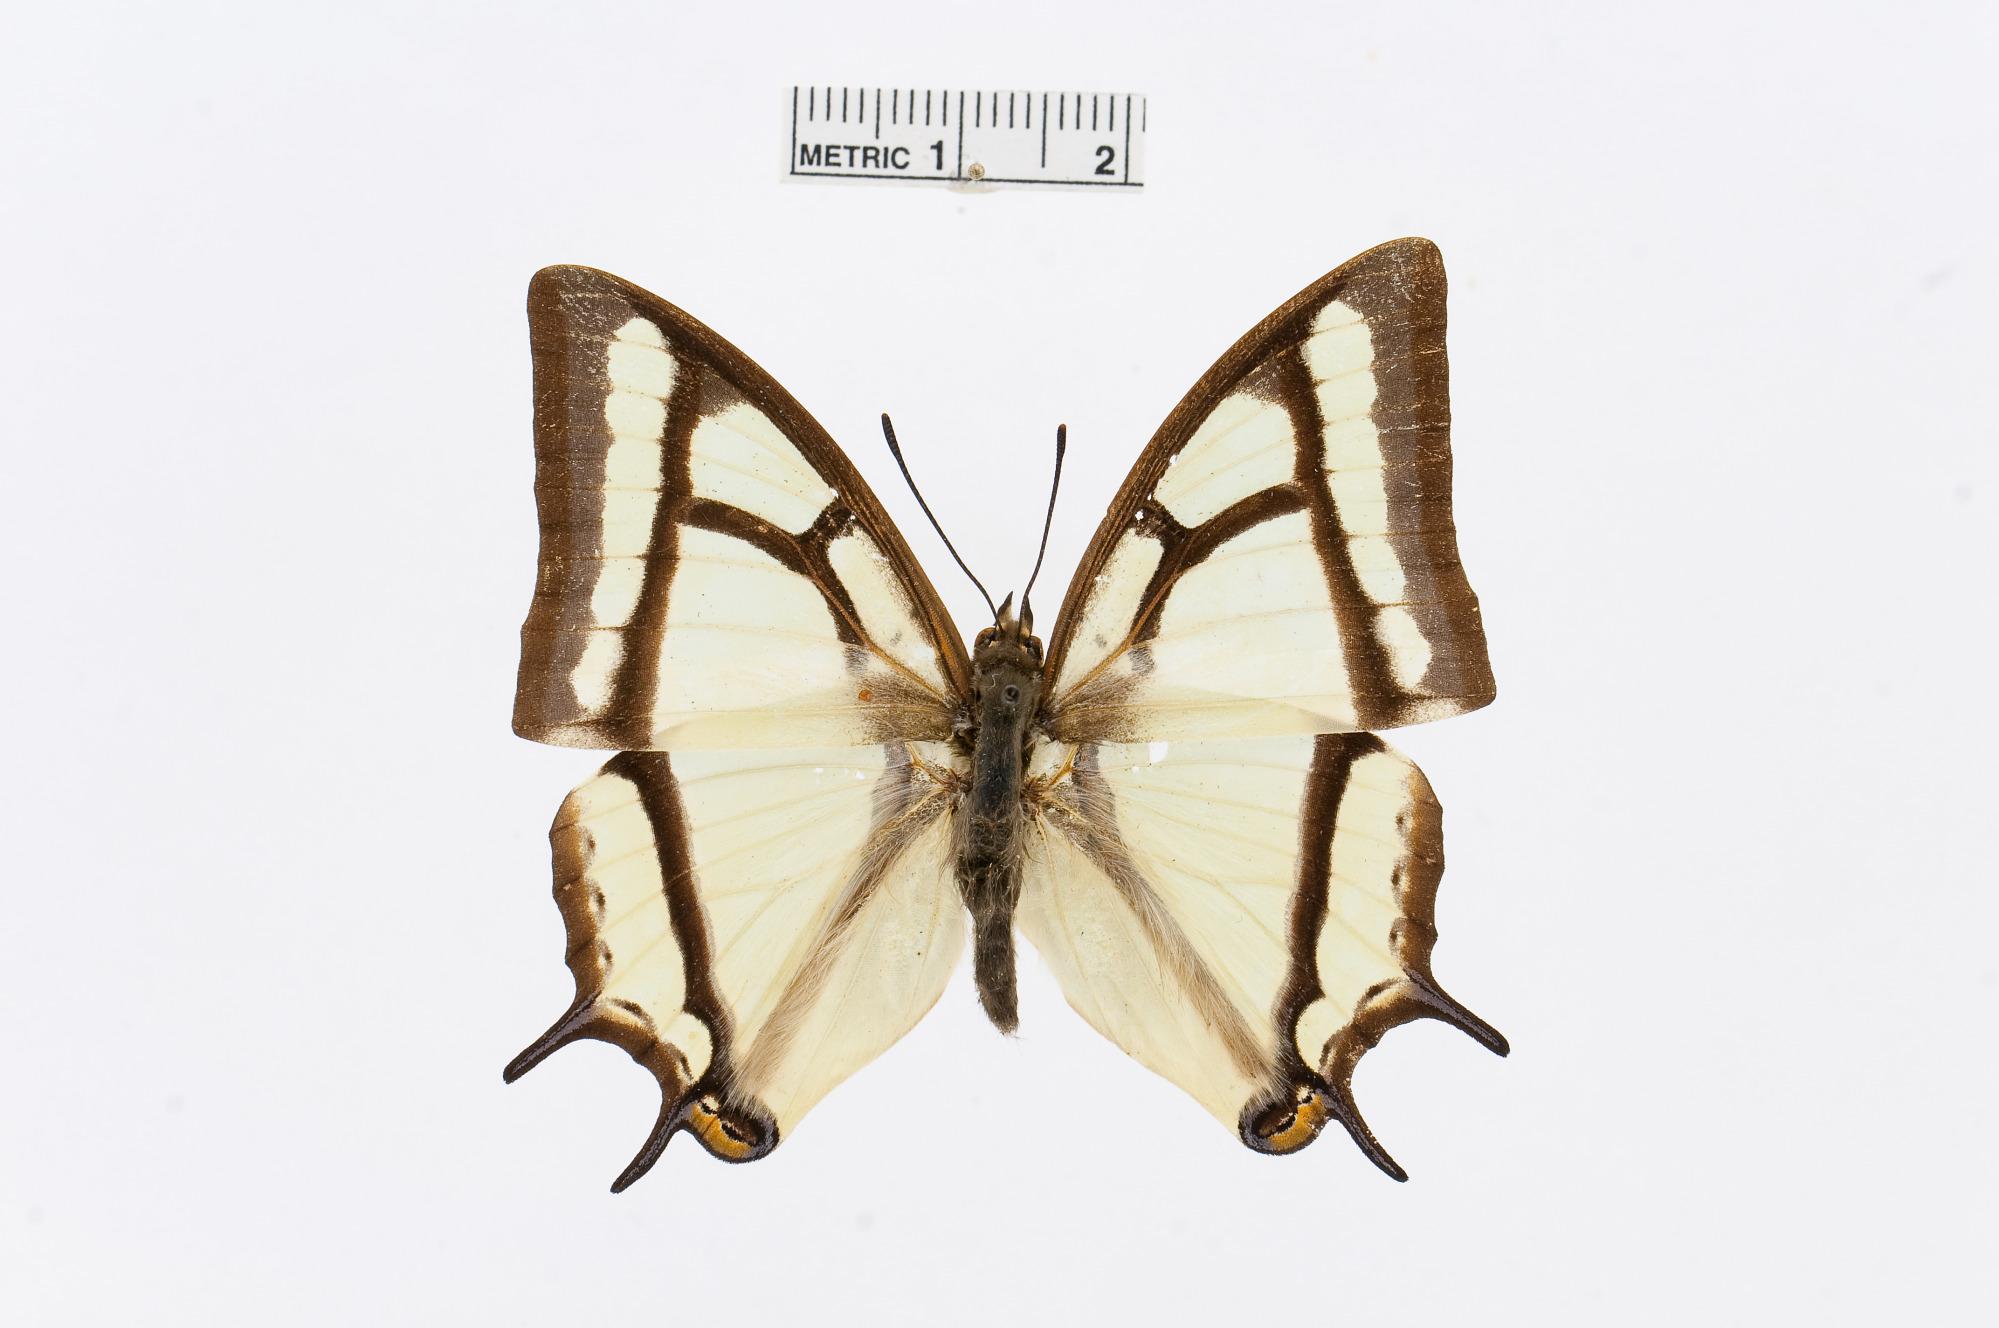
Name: Polyura narcaeus
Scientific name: Polyura narcaeus (Hewitson, 1834)
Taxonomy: Animalia, Arthropoda, Insecta, Lepidoptera, Nymphalidae, Charaxinae